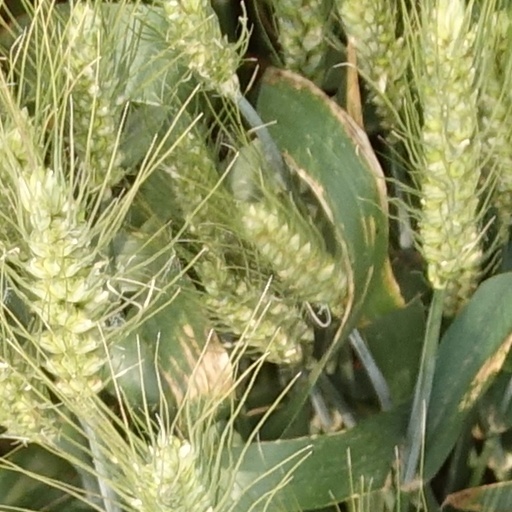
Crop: wheat